Rallying

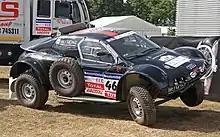
Audi Group T1 prototype used in rally raids

In 1980, a German car maker, Audi, at that time not noted for their interest in rallying, introduced a rather large and heavy coupé version of their family saloon, installed a turbocharged 2.1 litre five-cylinder engine, and fitted it with four-wheel drive, giving birth to the Audi Quattro. International regulations had prohibited four-wheel drive in rallying, but FISA accepted that this was a genuine production car and changed the rules. The Quattro quickly became the car to beat on snow, ice or gravel; and in 1983 took Hannu Mikkola to the World Rally Championship title.